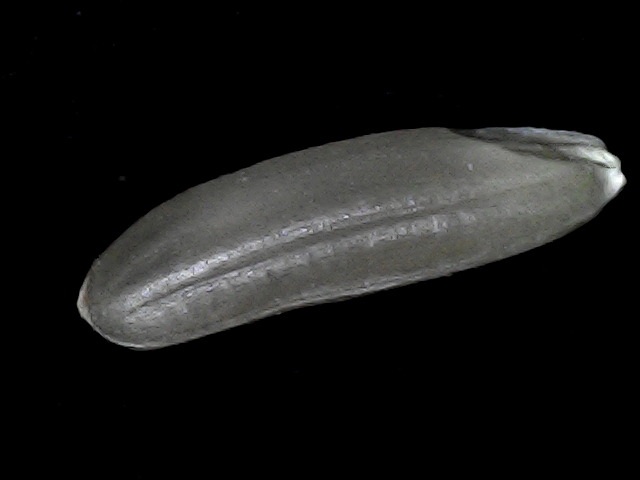
Rice variety: BD70